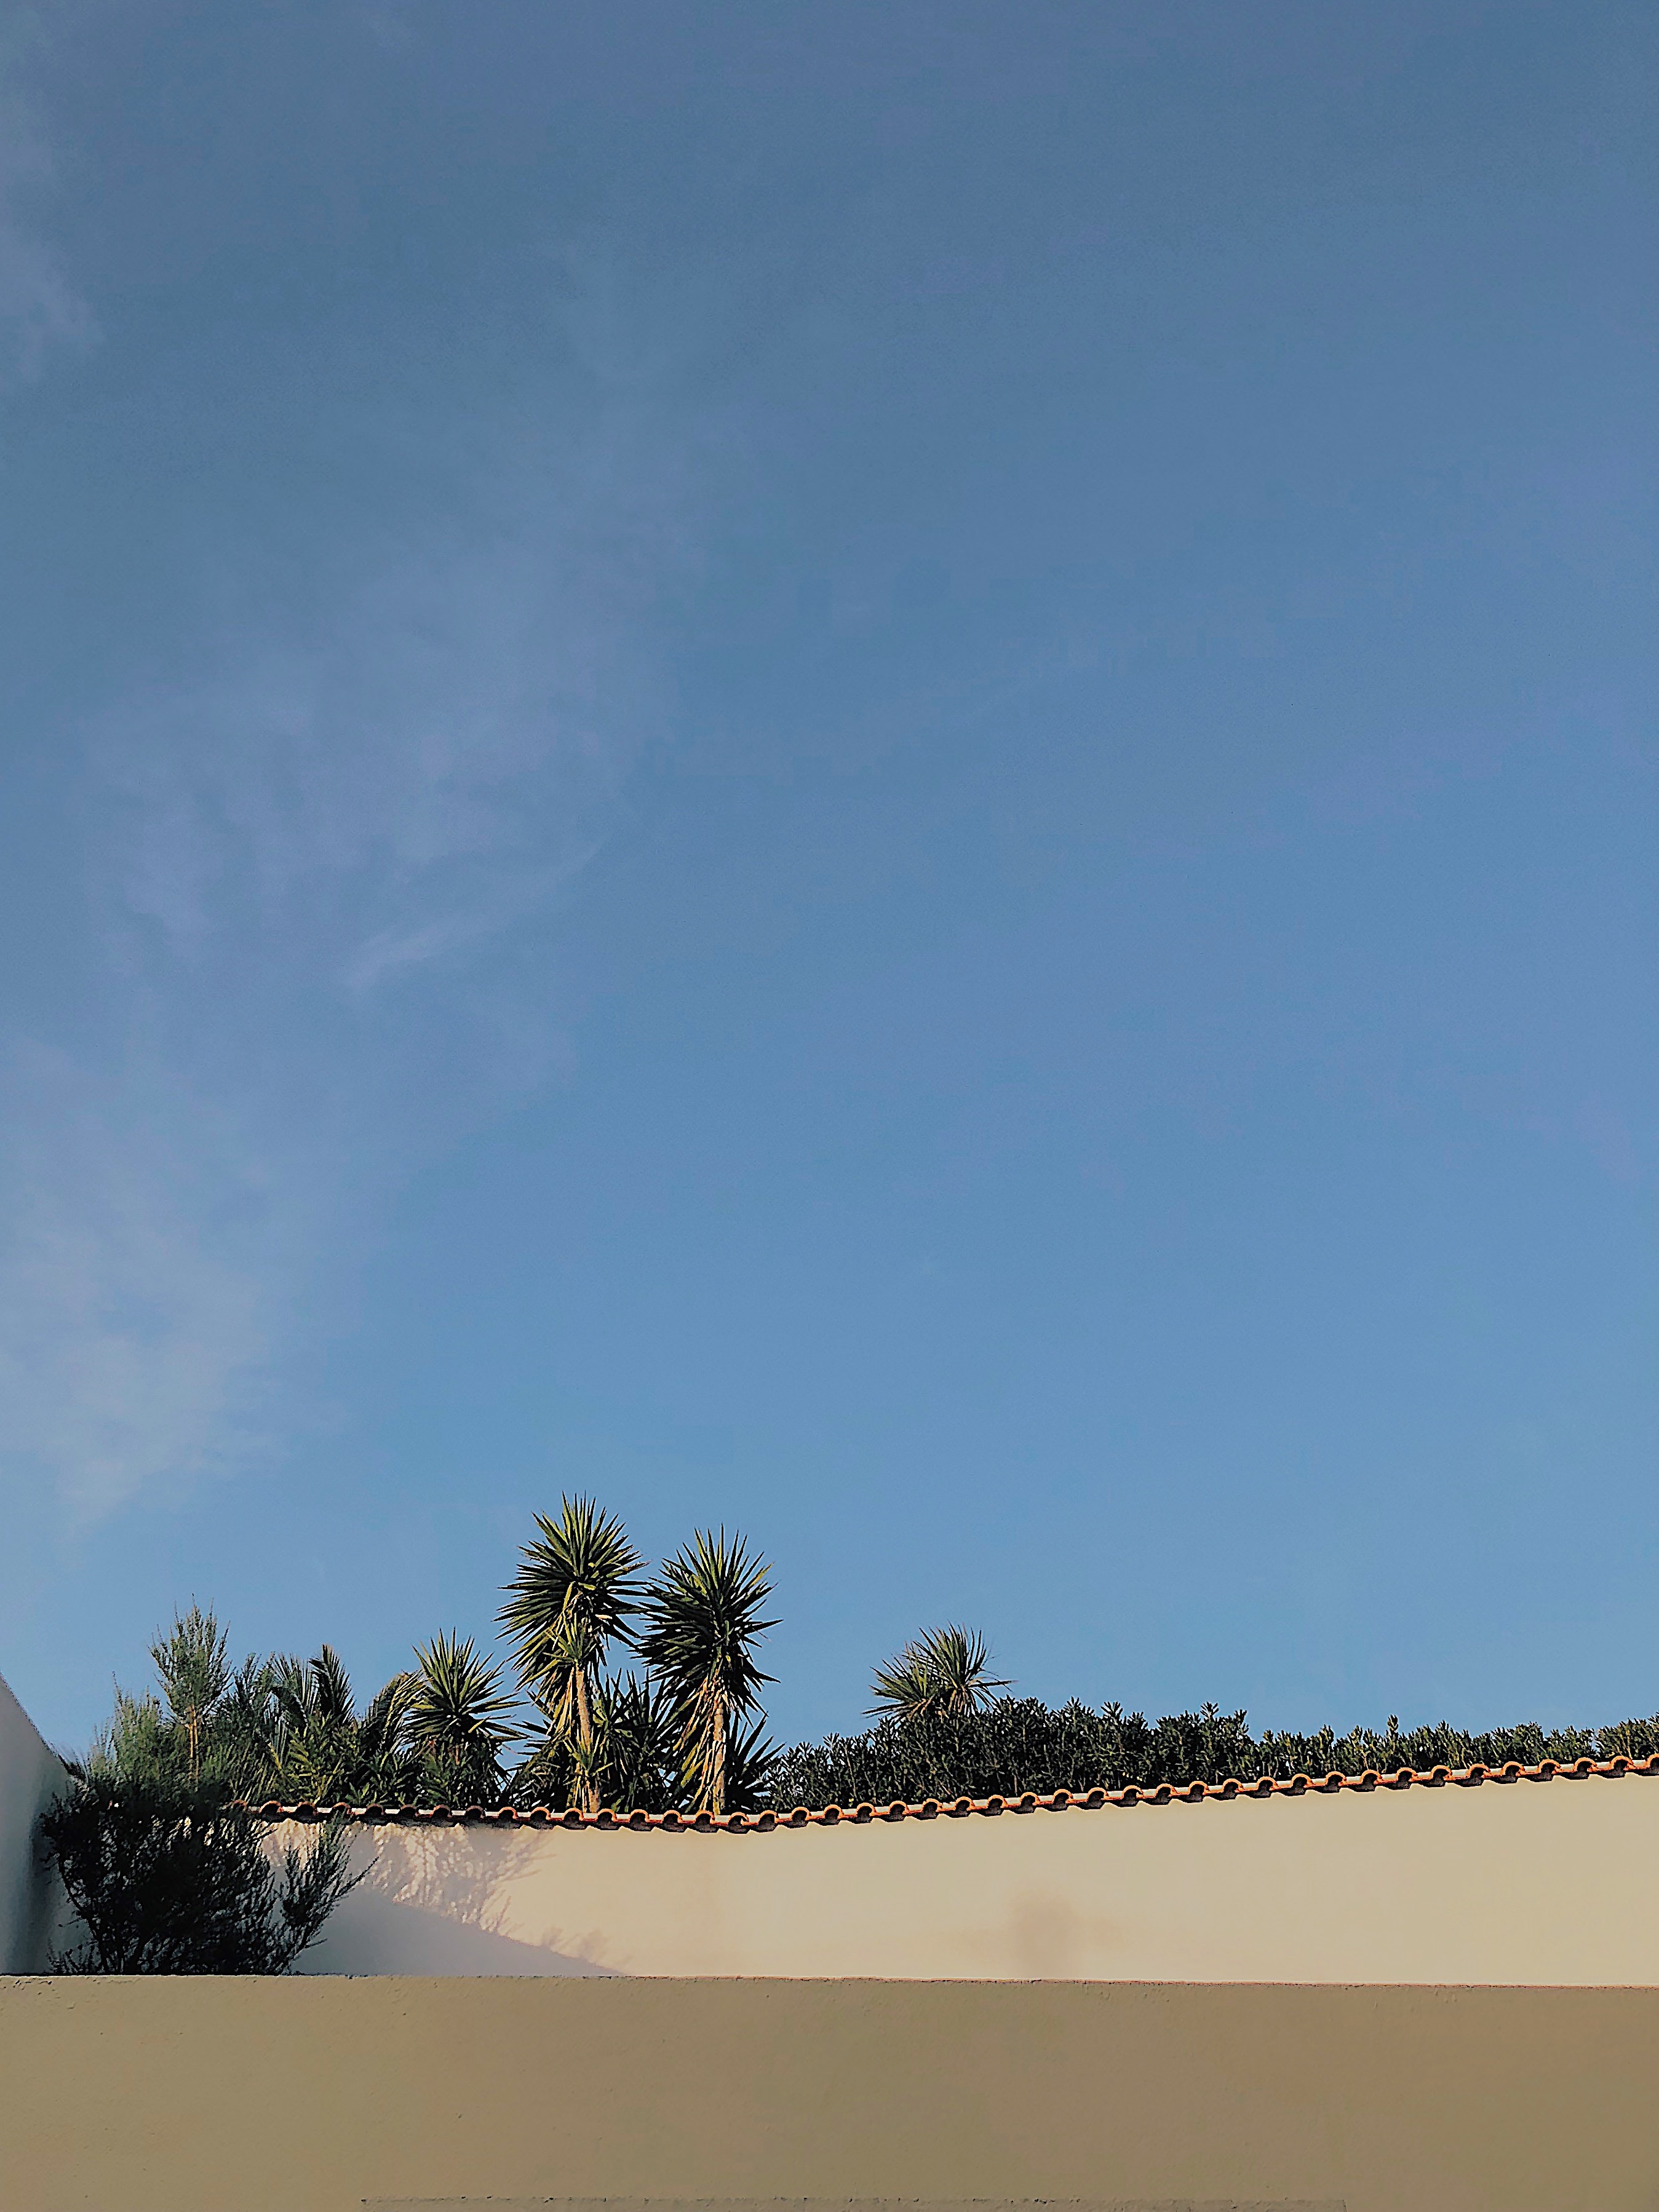
sky, sand, natural environment, tree, desert, landscape, cloud, aeolian landform, ecoregion, dune, horizon, plant, sahara, vacation